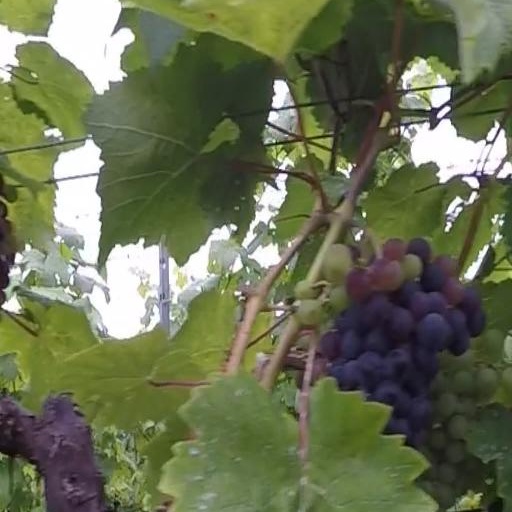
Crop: grape